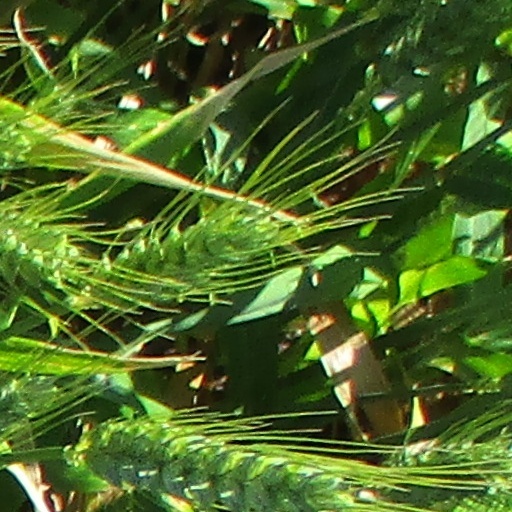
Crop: wheat